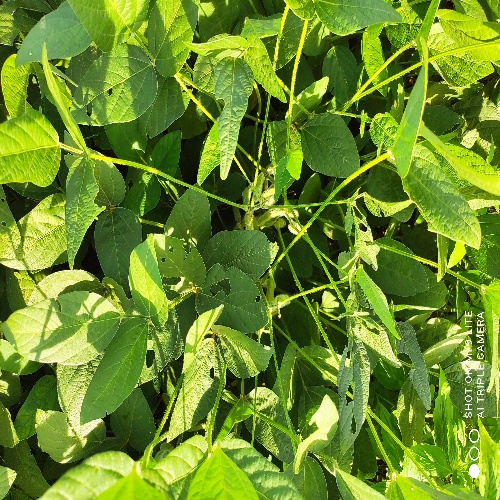
Label: Caterpillar